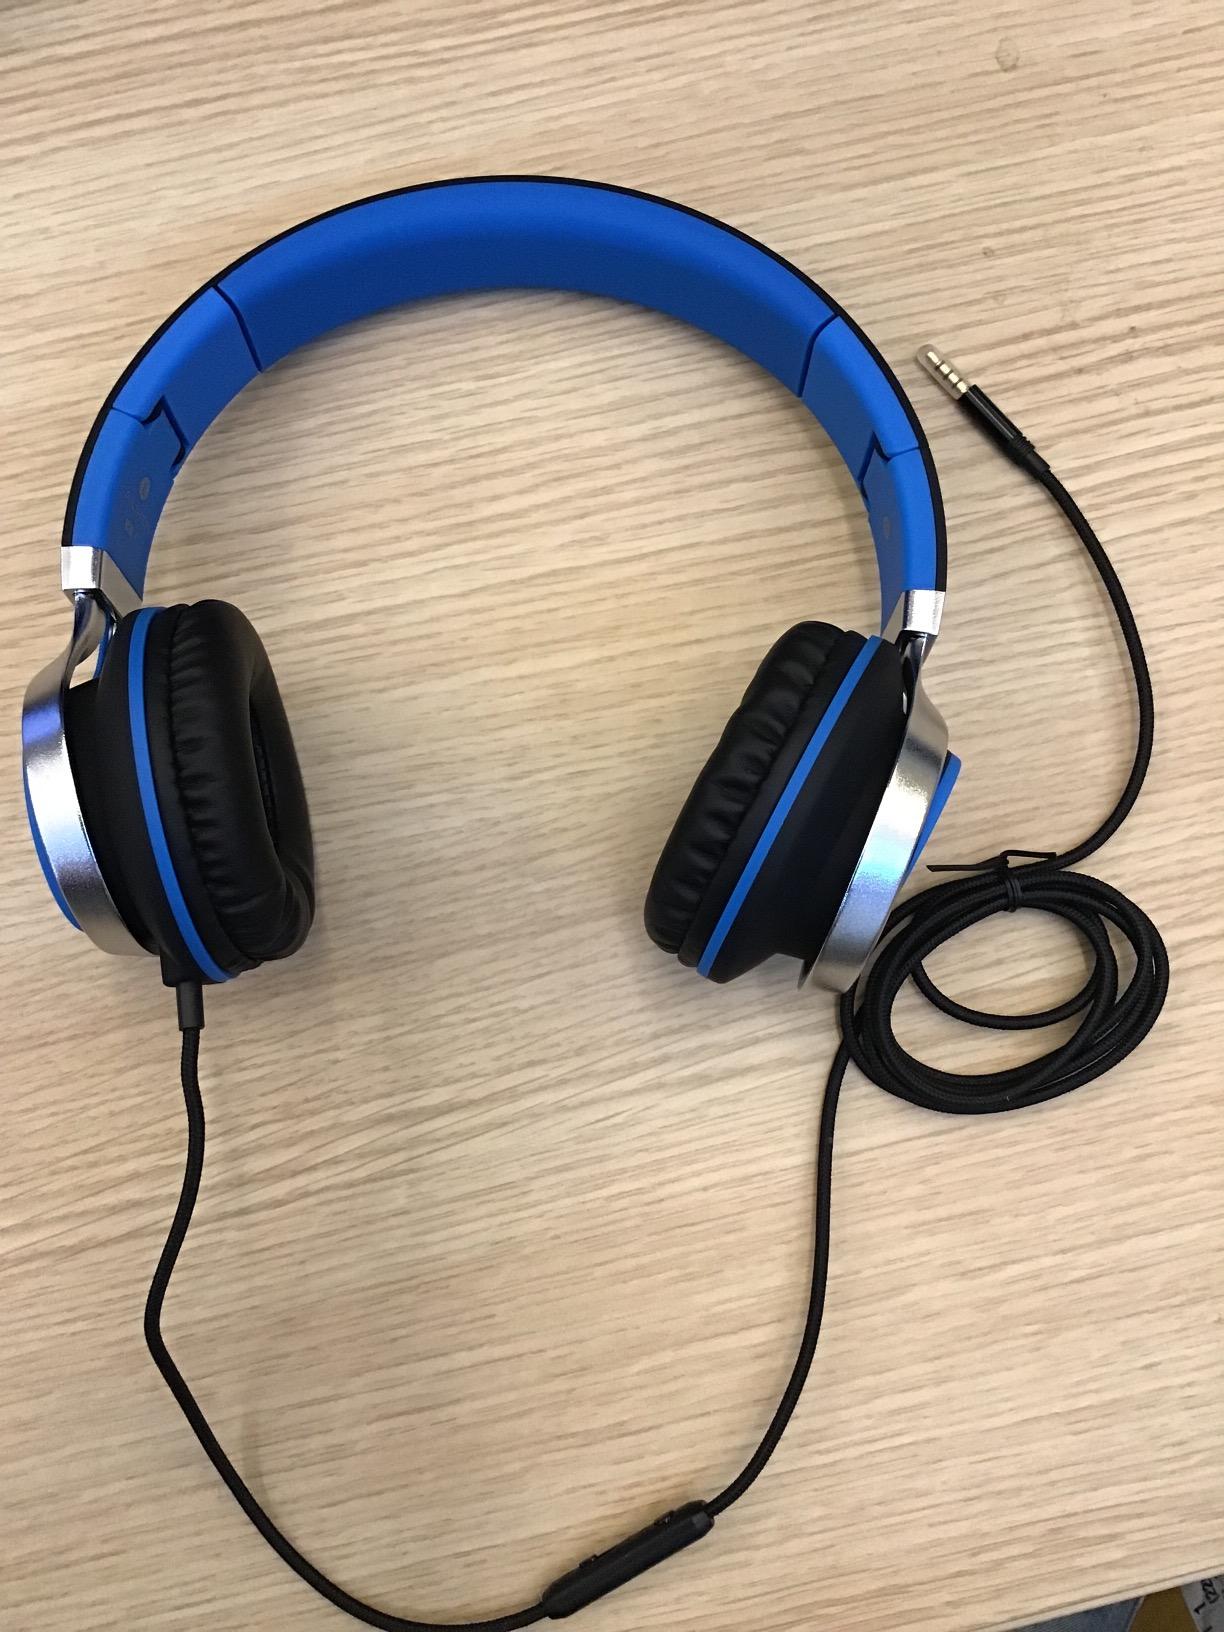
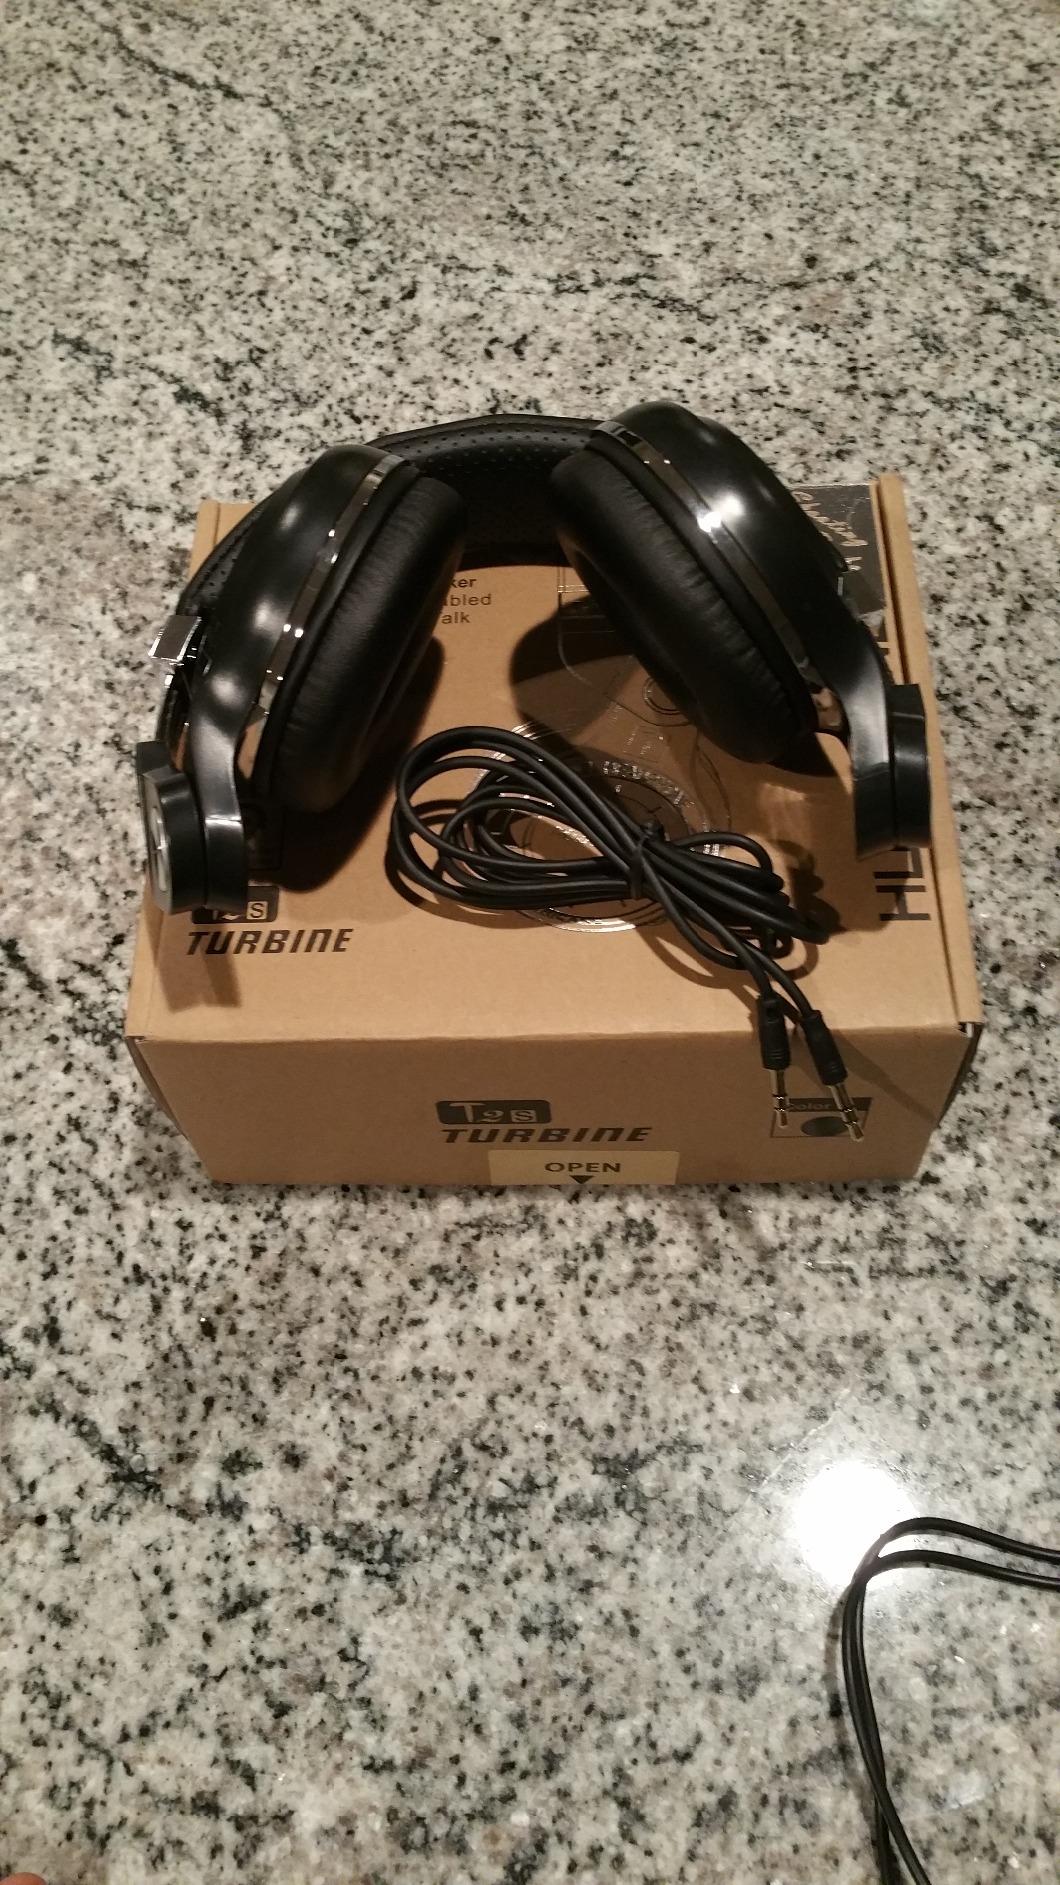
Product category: headphones
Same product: no